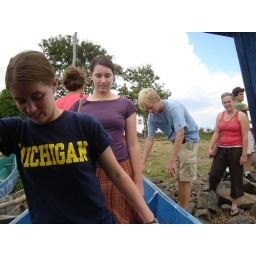
getting in the boat for our ride on lake victoria